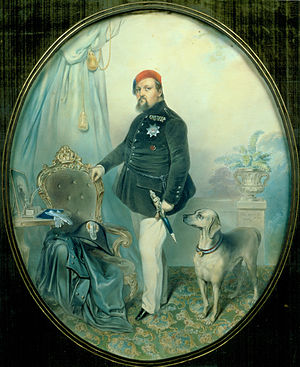
Edward Young (maler) / Værker
Frederik VII, 1853
Eduard "Edward" Young var en østrigsk maler og tegner.